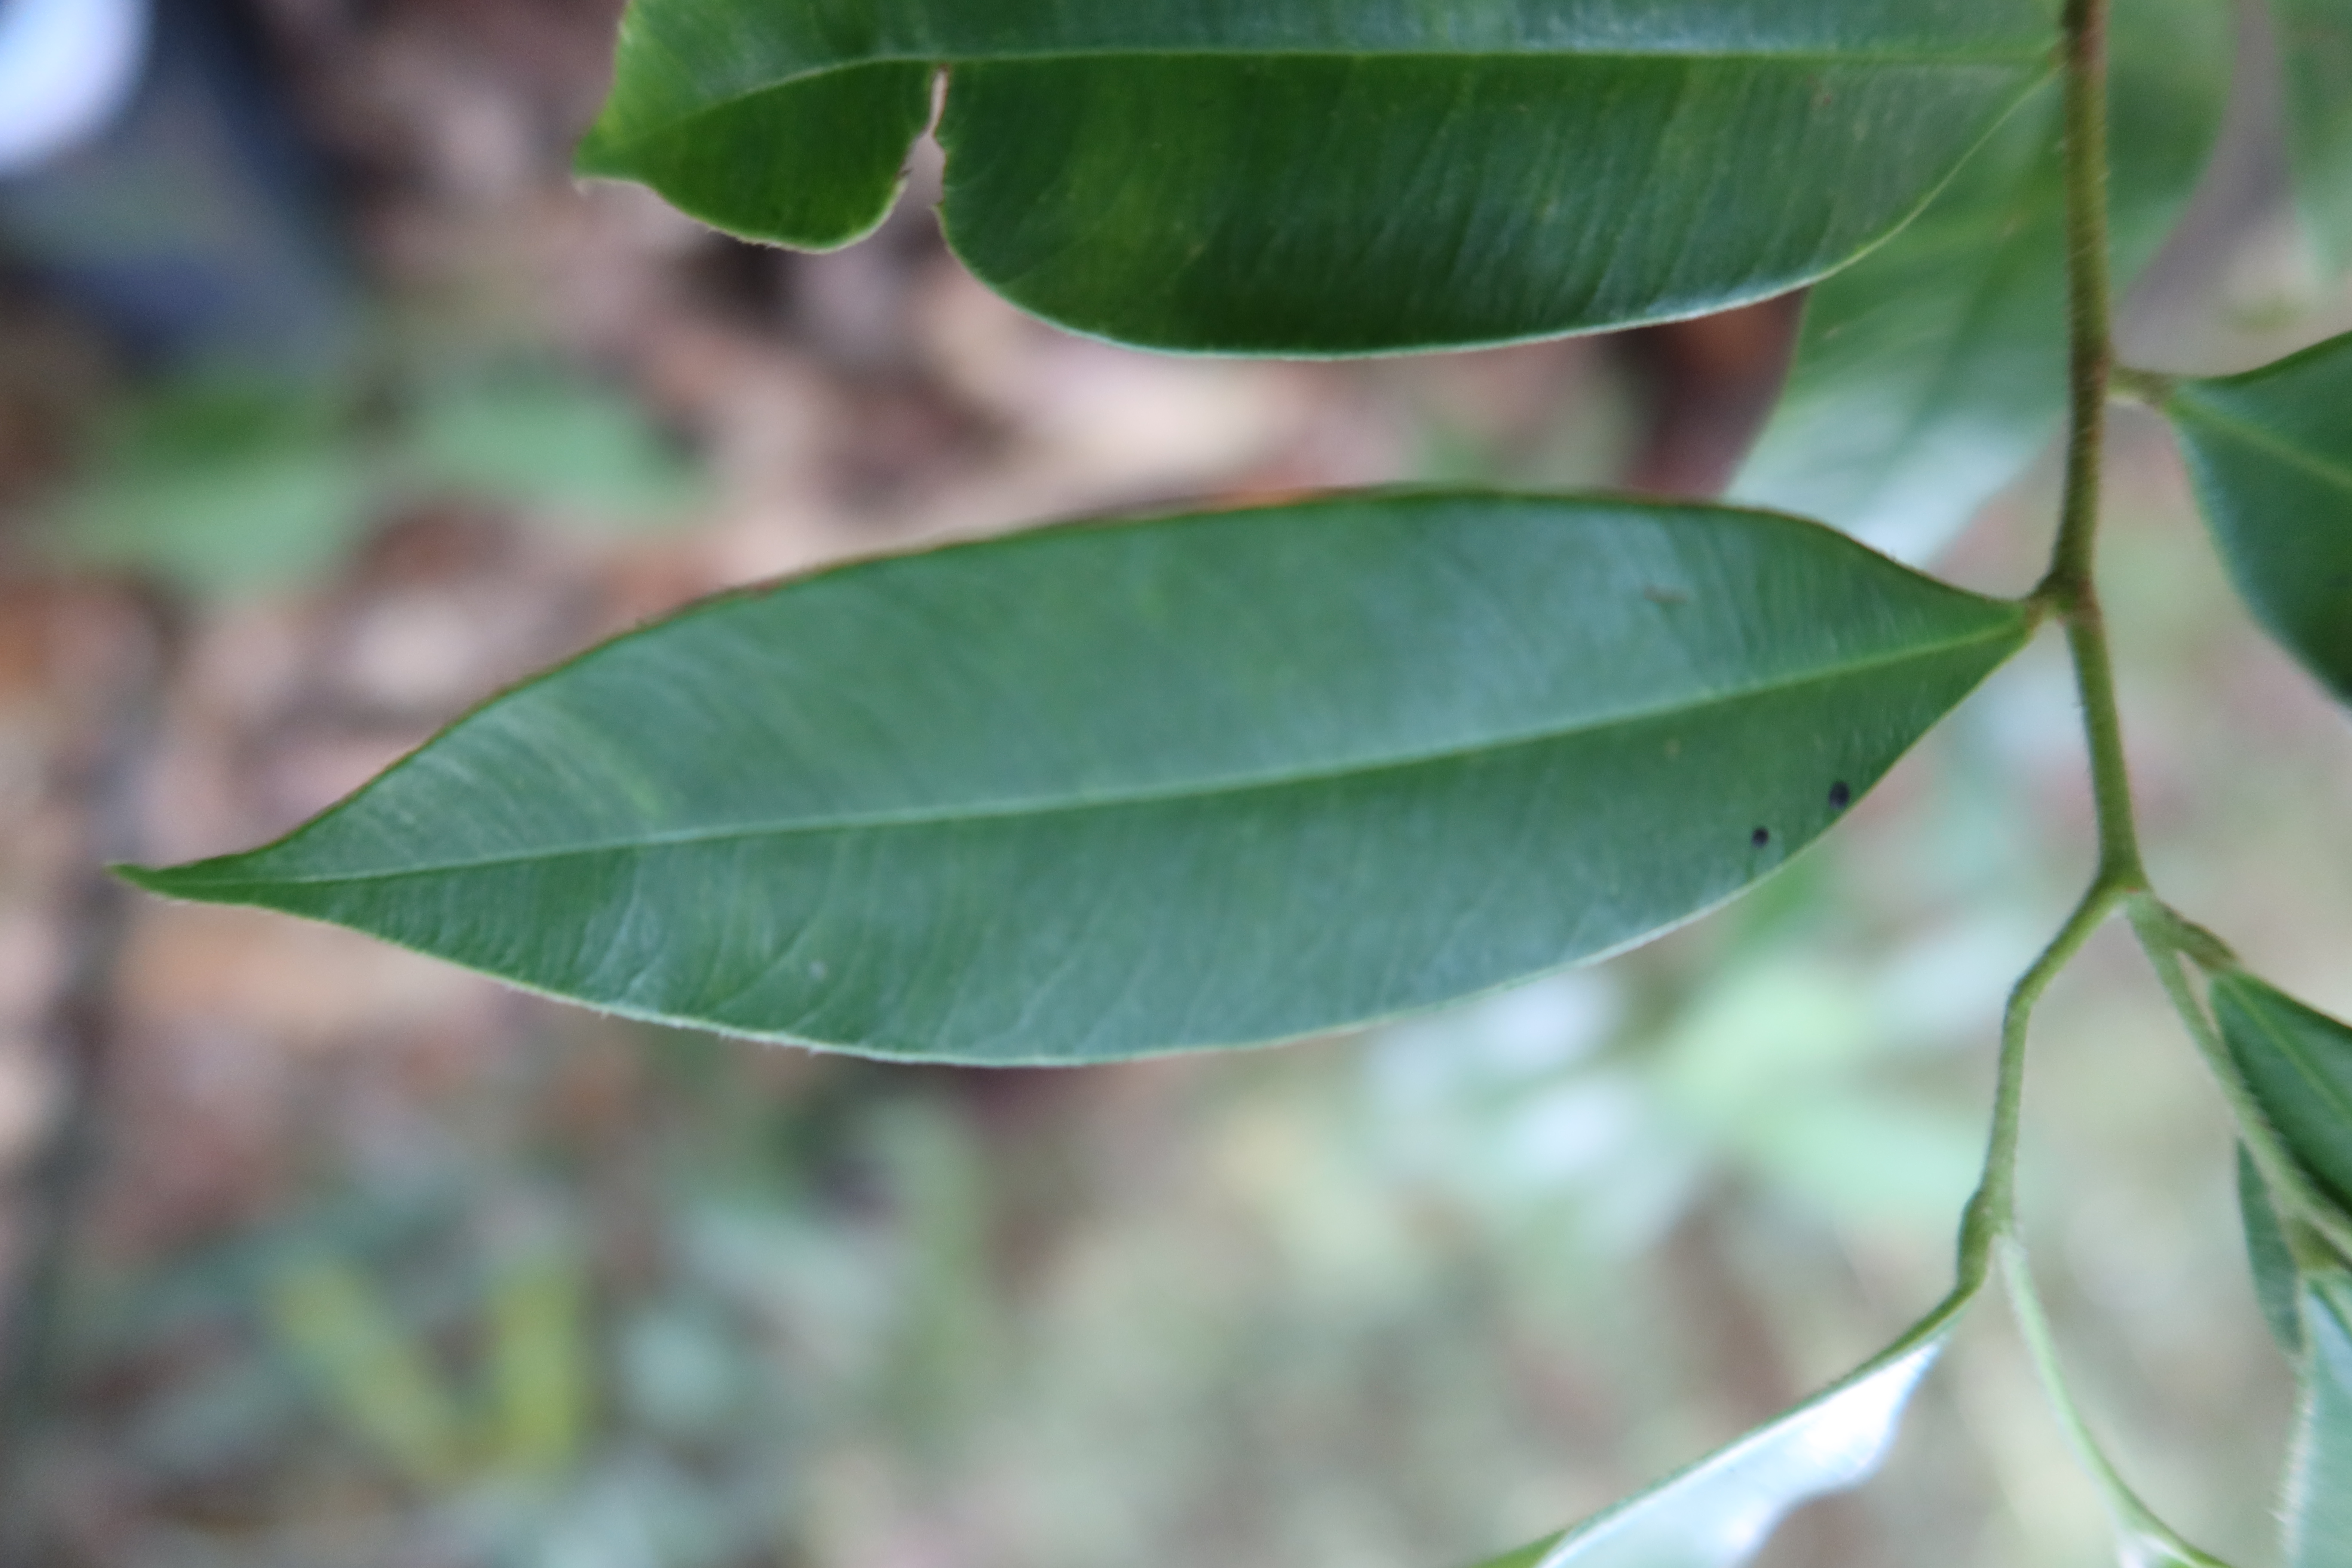
Label: Black spots